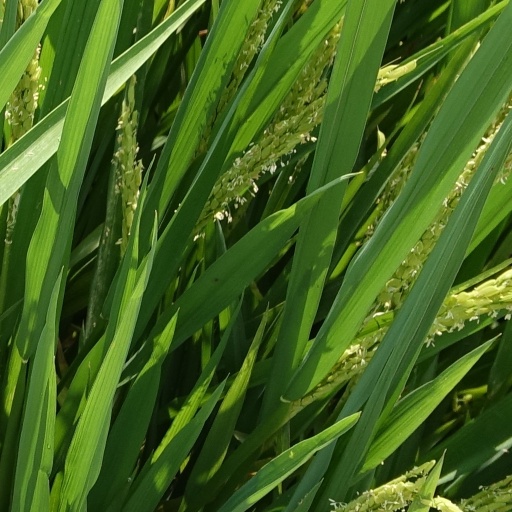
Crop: rice